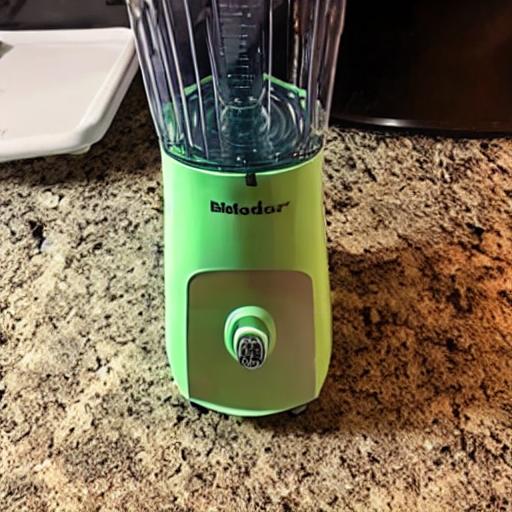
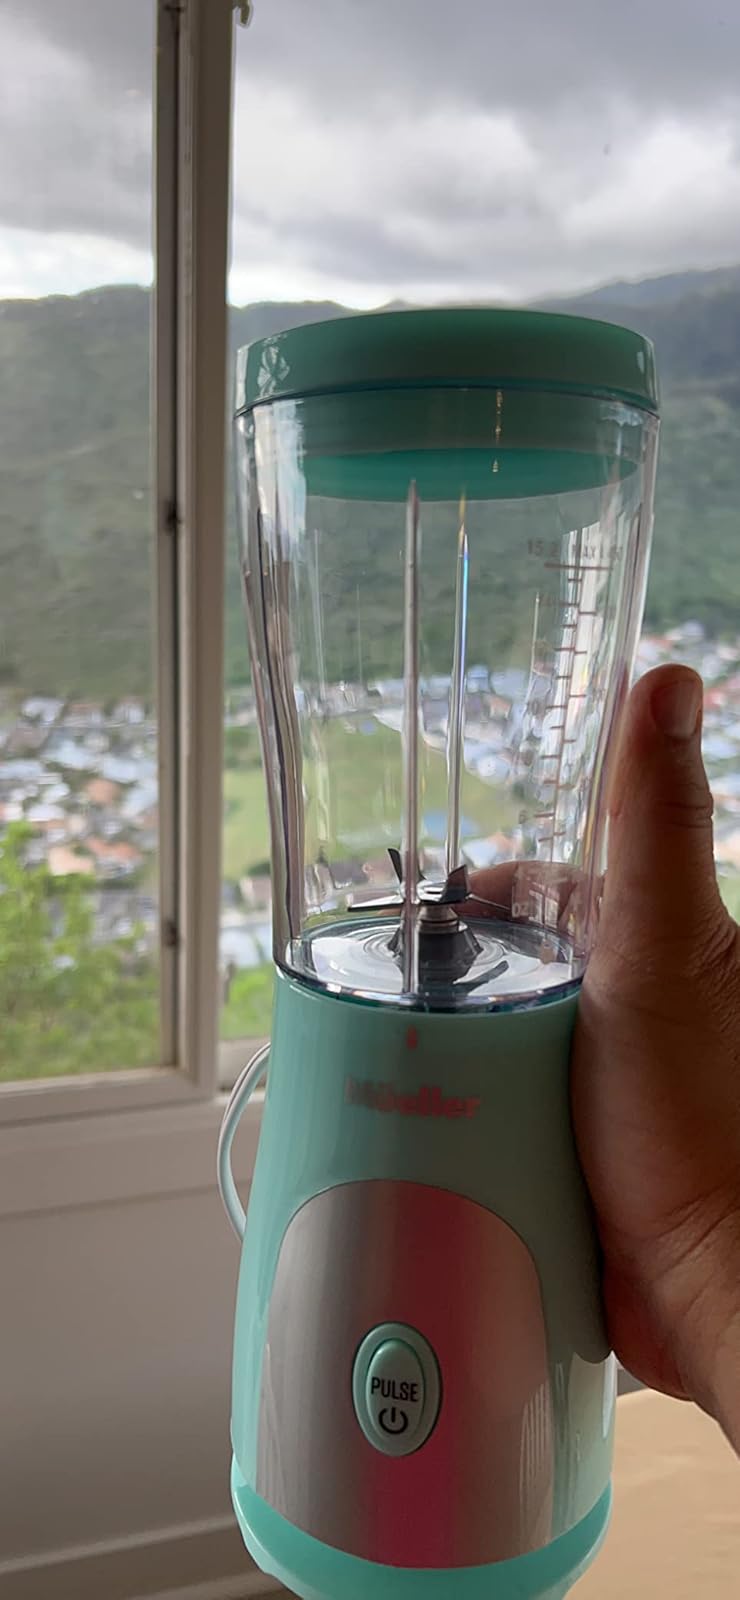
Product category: items_blender
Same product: no